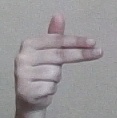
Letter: ghain